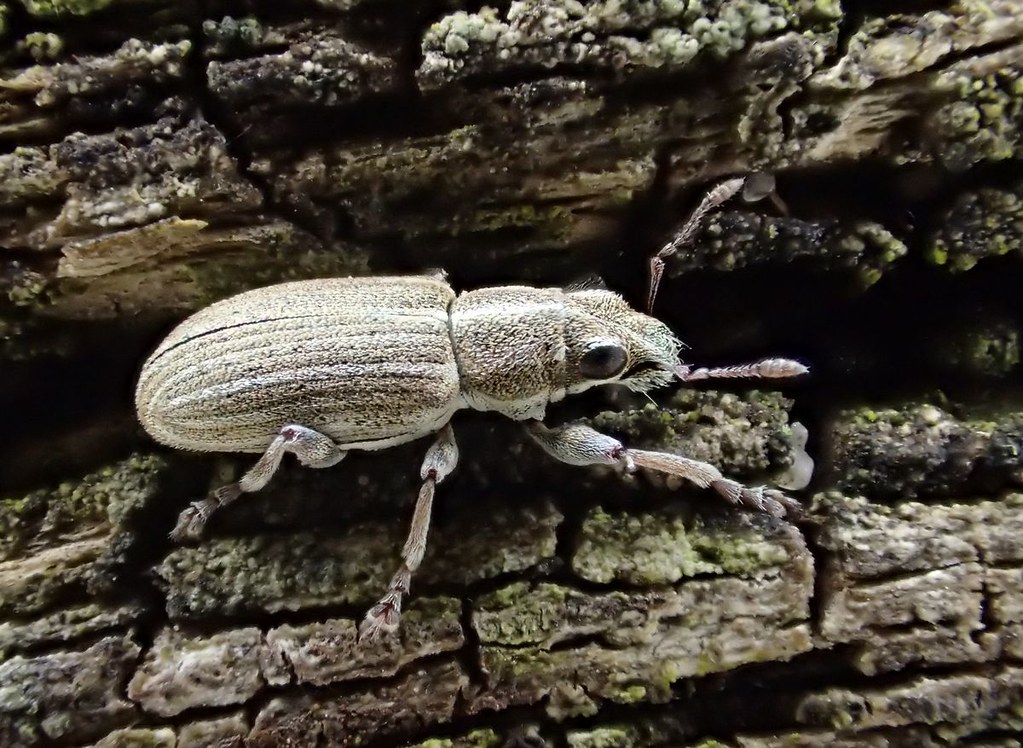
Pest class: pea_leaf_weevil